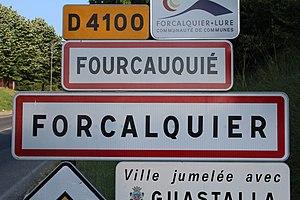
Panneau d'entrée dans Forcalquier avec le nom en occitan au-dessus de celui en français.
Forcalquier est une commune française située dans le département des Alpes-de-Haute-Provence, en région Provence-Alpes-Côte d'Azur. Jadis capitale d'un comté florissant, fondée au XIᵉ siècle, elle est maintenant chef-lieu d’arrondissement. Ses habitants sont appelés les Forcalquiérens.